Bellevue University

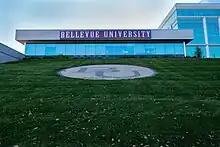

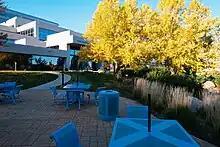
Educational Services Building Courtyard

Opened in 1966 as Bellevue College, its aim was to provide education for working adults in the area. By 1974 it had become the fourth largest private college in Nebraska and had added a gymnasium, student center, and library. In 1977, Bellevue earned full accreditation from the North Central Association of Colleges and Secondary Schools. In the mid-1980s increasing competition from other colleges in the area, which had also begun catering to working adult students, created financial problems which nearly led to the college's closure. However, under its third president, John Muller, who took over in 1985, the college refocused, survived, and started to expand.